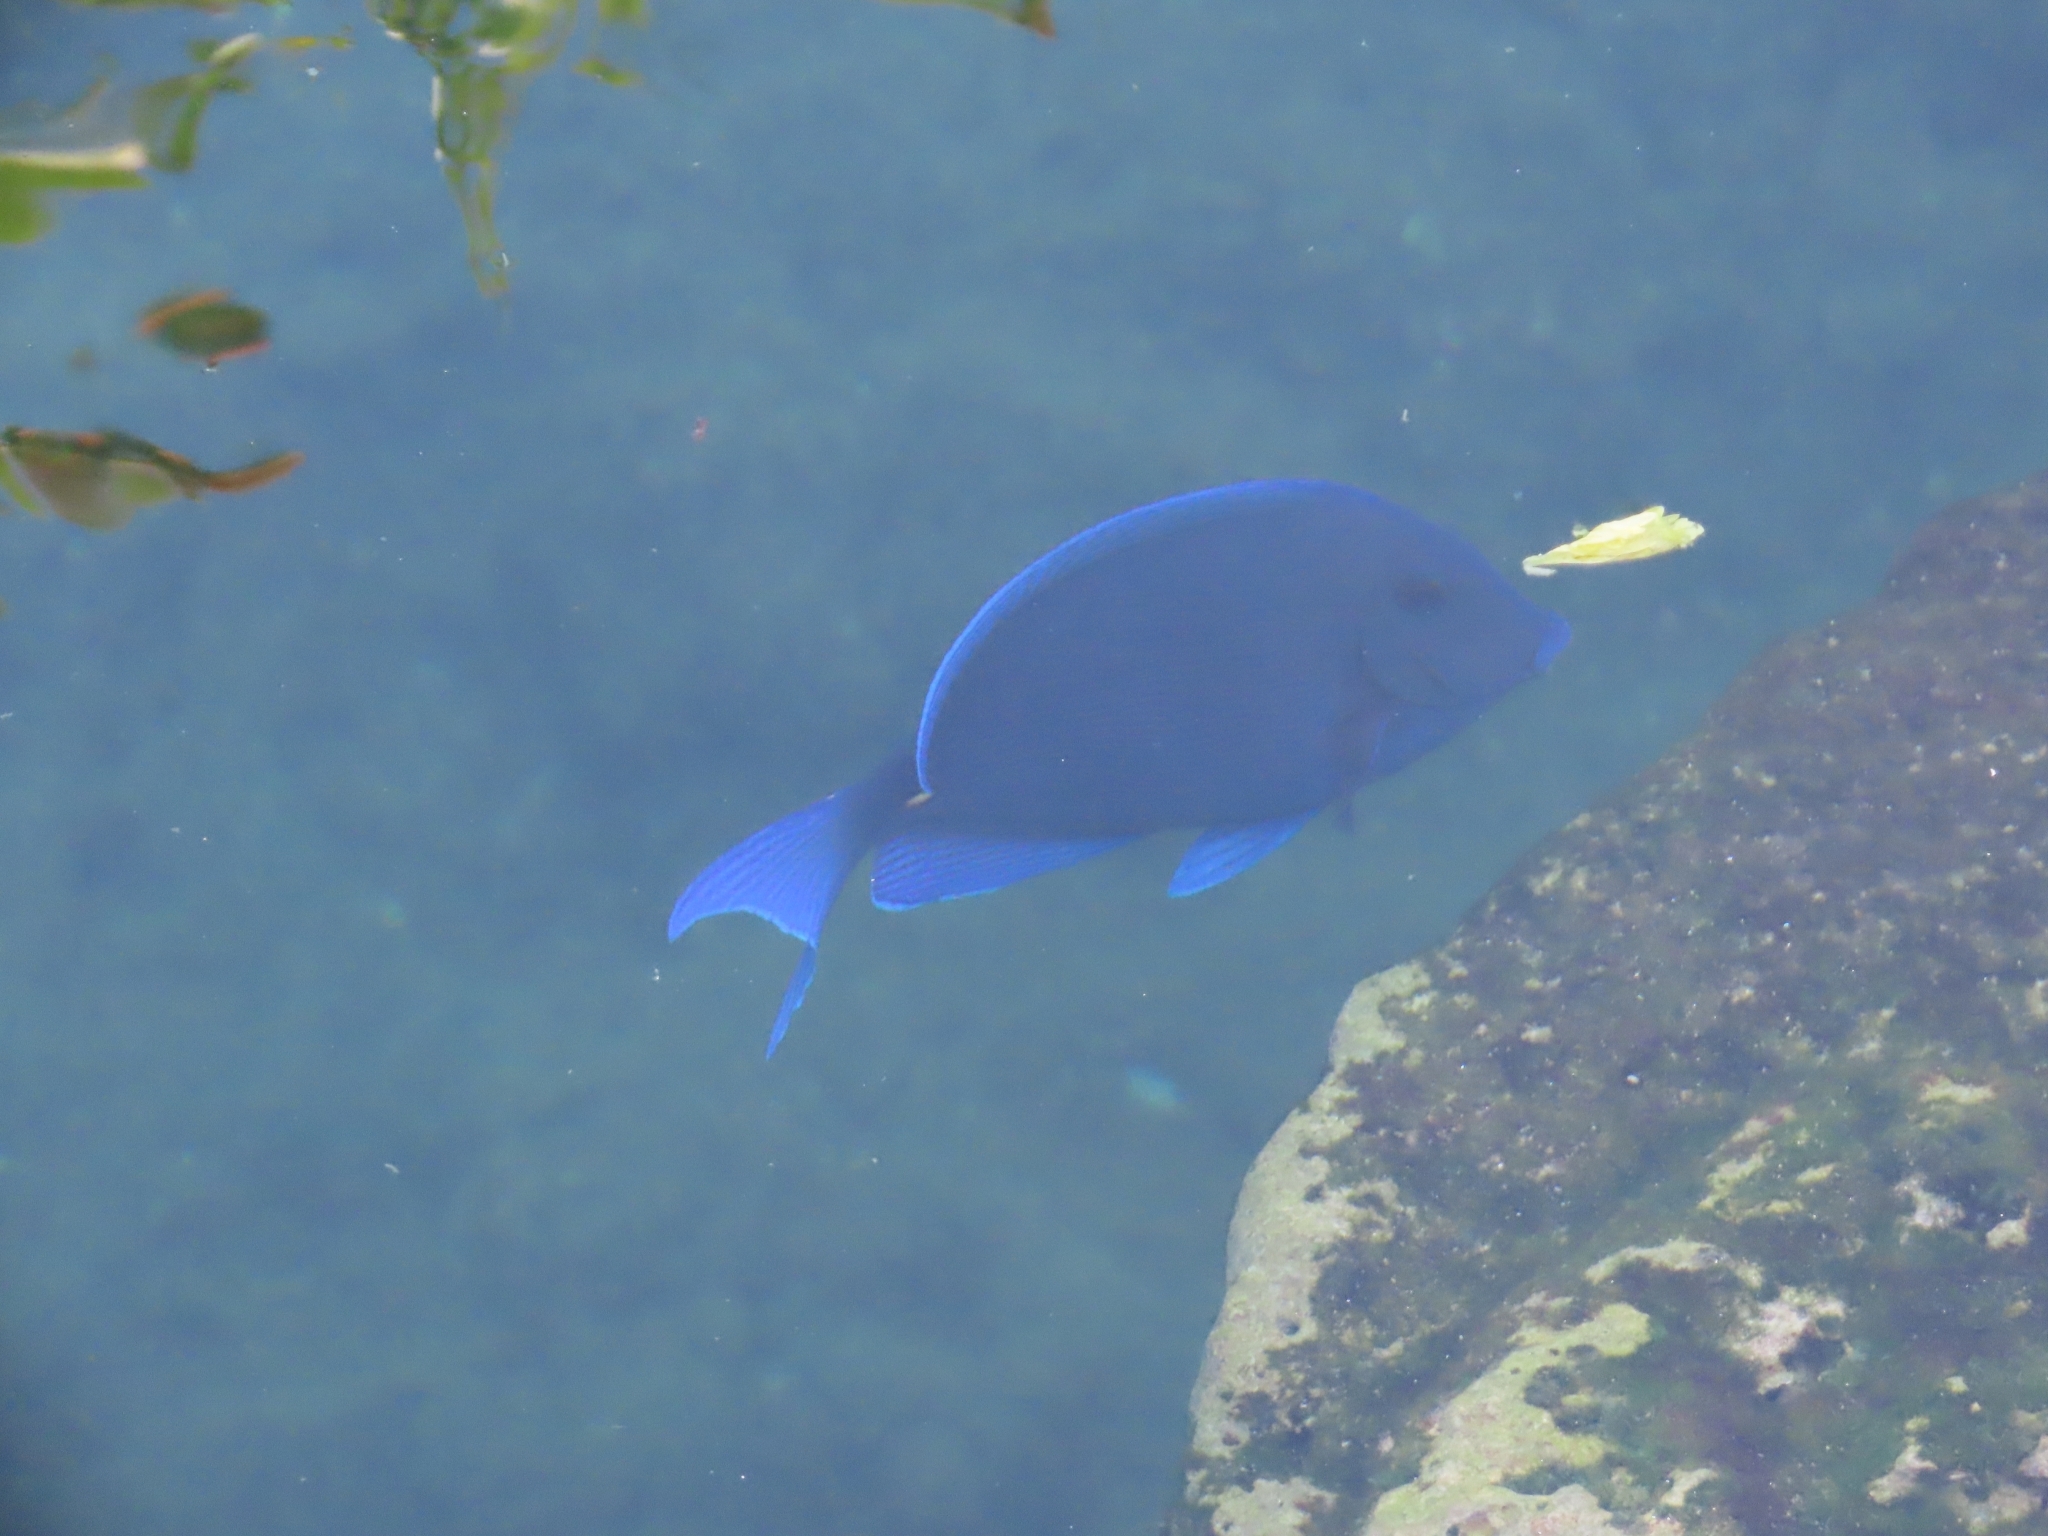
Acanthurus coeruleus (Atlantic Blue Tang)